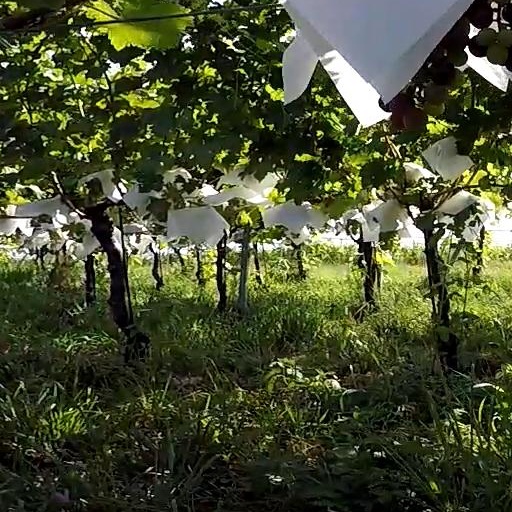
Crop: grape